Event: Typhoon Ruby
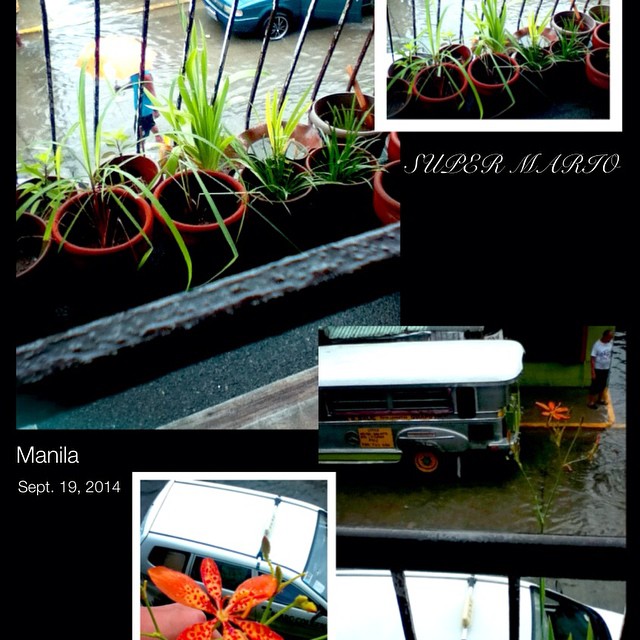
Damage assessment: damage